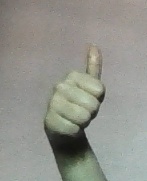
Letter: aleff